Ultraviolet

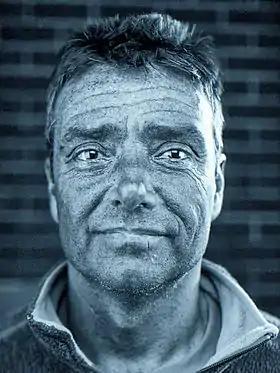
A portrait taken using only UV light between the wavelengths of 335 and 365 nanometers

Photographic film responds to ultraviolet radiation but the glass lenses of cameras usually block radiation shorter than 350 nm. Slightly yellow UV-blocking filters are often used for outdoor photography to prevent unwanted bluing and overexposure by UV rays. For photography in the near UV, special filters may be used. Photography with wavelengths shorter than 350 nm requires special quartz lenses which do not absorb the radiation.